Tangtse

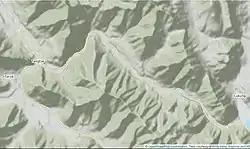
Topographic map of the Tangtse area, showing the Tangtse fault and the Pangong fault; the edge of the Pangong Lake can be seen at the bottom right

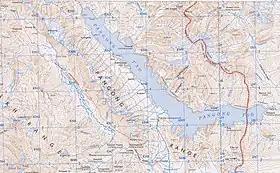
The Topographic map of the area shows the Tangtse fault (Loi Yogma valley), the Pangong Range and the Pangong Lake. The Tangtse area is at the norwestern corner of the map, with the village itself being further north (not shown)

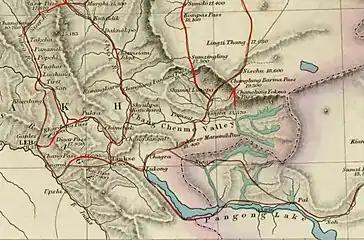
Trade routes of Ladakh, with the Chang Chenmo and Pangong routes passing through Tankse

Tangtse is located at the intersection of two major strands of the Karakoram fault system, called the Tangtse fault and the Pangong fault. The two faults sandwich the Pangong Range, at the northern periphery of which lies the village of Tangtse.